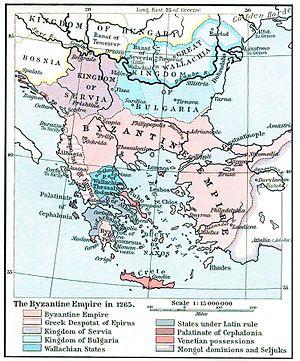
En français, le mot valachie, prononcé, et parfois écrit « valaquie » est une dénomination polysémique, pouvant être :